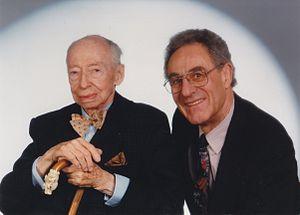
André Kostolany, né à Budapest le 9 février 1906 et mort à Paris le 14 septembre 1999, est un expert des questions boursières et l'auteur d'écrits sur la bourse.